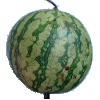
Label: watermelon